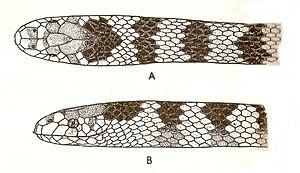
Hydrophis cyanocinctus est une espèce de serpents de la famille des Elapidae.
Les Hydrophiinae sont une sous-famille de serpents venimeux de la famille des Elapidae qui peuplent les environnements marins pendant la plupart ou la totalité de leur vie. La plupart sont largement adaptés à une vie pleinement aquatique et sont incapables de se déplacer sur la terre, sauf pour le genre Laticauda, qui conserve les caractéristiques ancestrales, permettant un mouvement limité sur les terres. Ils vivent dans les eaux côtières chaudes de l'océan Indien au Pacifique, et sont étroitement apparentés aux serpents venimeux terrestres d'Australie.